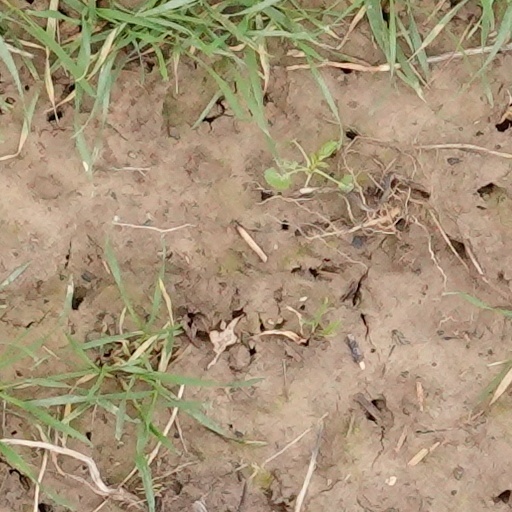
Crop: wheat